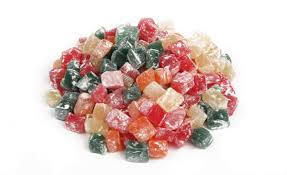
Yemek: lokum